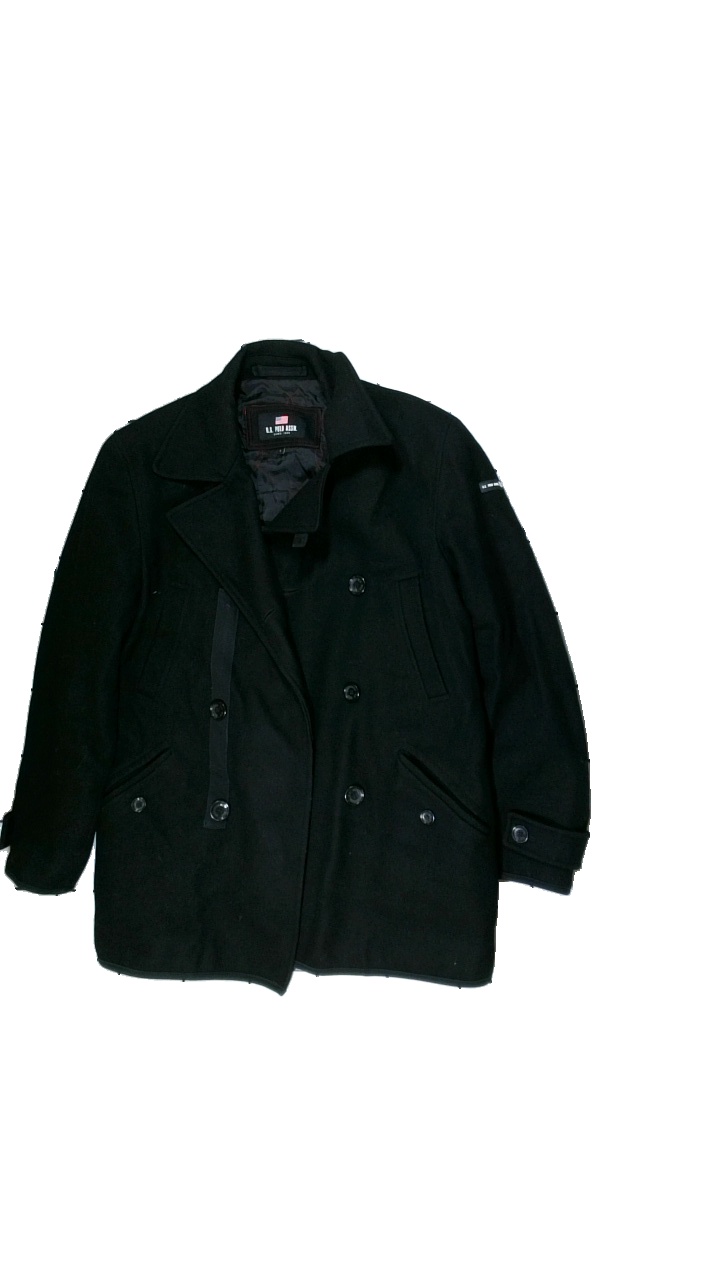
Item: Jacket (Men)
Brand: U.s. Polo Assn.
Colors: Black
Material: Unknown
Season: Autumn
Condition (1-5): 5
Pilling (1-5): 5
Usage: Reuse
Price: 100-150